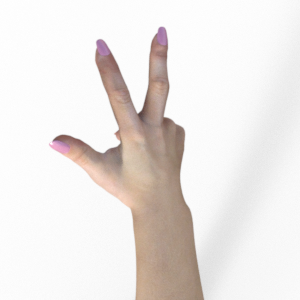
Label: scissors